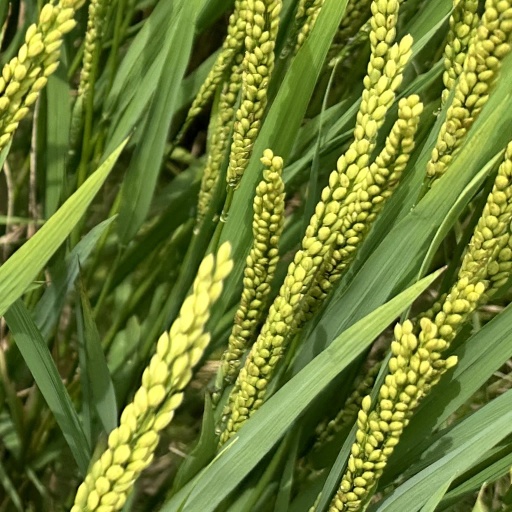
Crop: rice